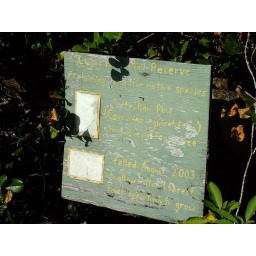
sign about felled tree in the mini-reserve